Divis Tower

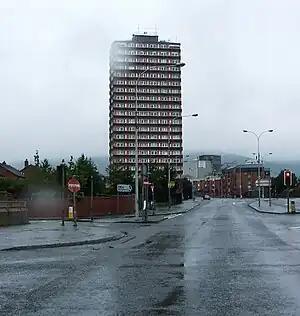
Divis Tower, Belfast, 2004

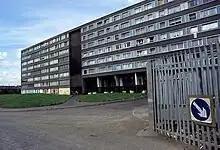
The Divis Flats in July 1992

Divis Tower is a 19-floor, tower in Belfast, Northern Ireland. It is located in Divis Street, which is the lower section of the Falls Road. It is currently the fifteenth-tallest building in Belfast.